Jason Denayer

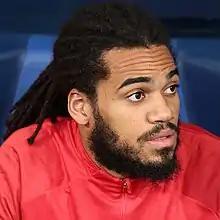
Denayer with Belgium in 2019

Jason Grégory Denayer (born 28 June 1995) is a Belgian professional footballer who plays as a centre-back for Saudi Pro League club Al Fateh and the Belgium national team.